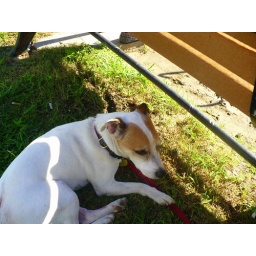
This cute little dog had decided to sit a spell in a nice shady spot.